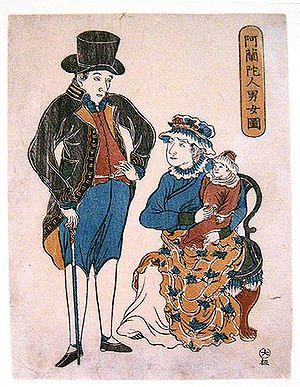
Jan Cock Blomhoff fut durant la période 1817-1824 le directeur de Dejima, la colonie néerlandaise de commerce dans la baie de Nagasaki, au Japon, succédant à Hendrik Doeff.